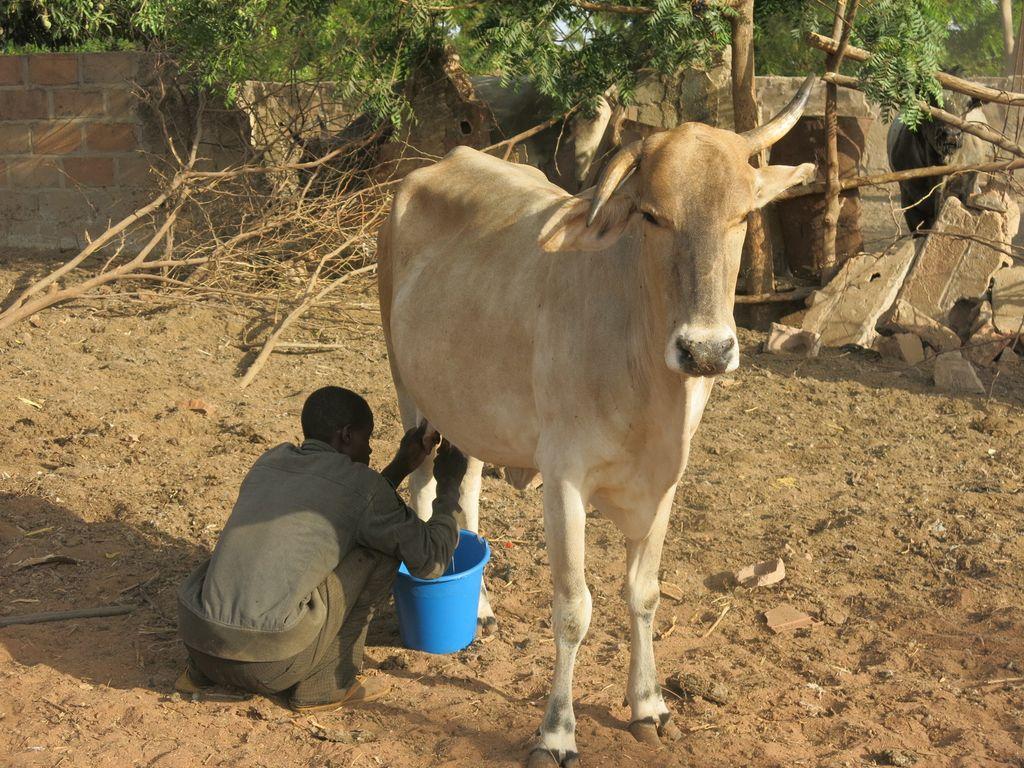
Mwanaume ameinama,anamkama ngombe ambaye amesimama , maziwa yanamwagika ndani ya ndoo ya rangi ya samawati ,miti ina matawi ya rangi ya kijani kibichi.